Sea Witch (clipper)

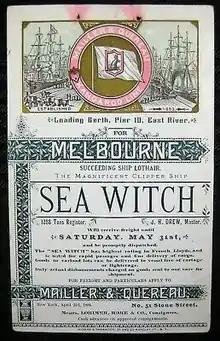
Clipper ship sailing card

After gold was discovered in California, "Sea Witch"s owners, Howland & Aspinwall, transferred her from the China trade to the new Cape Horn run from the East Coast to San Francisco. In early 1850, "Sea Witch" completed this passage in 97 days, the first vessel ever to do so in less than 100 days.